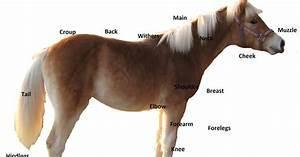
horse